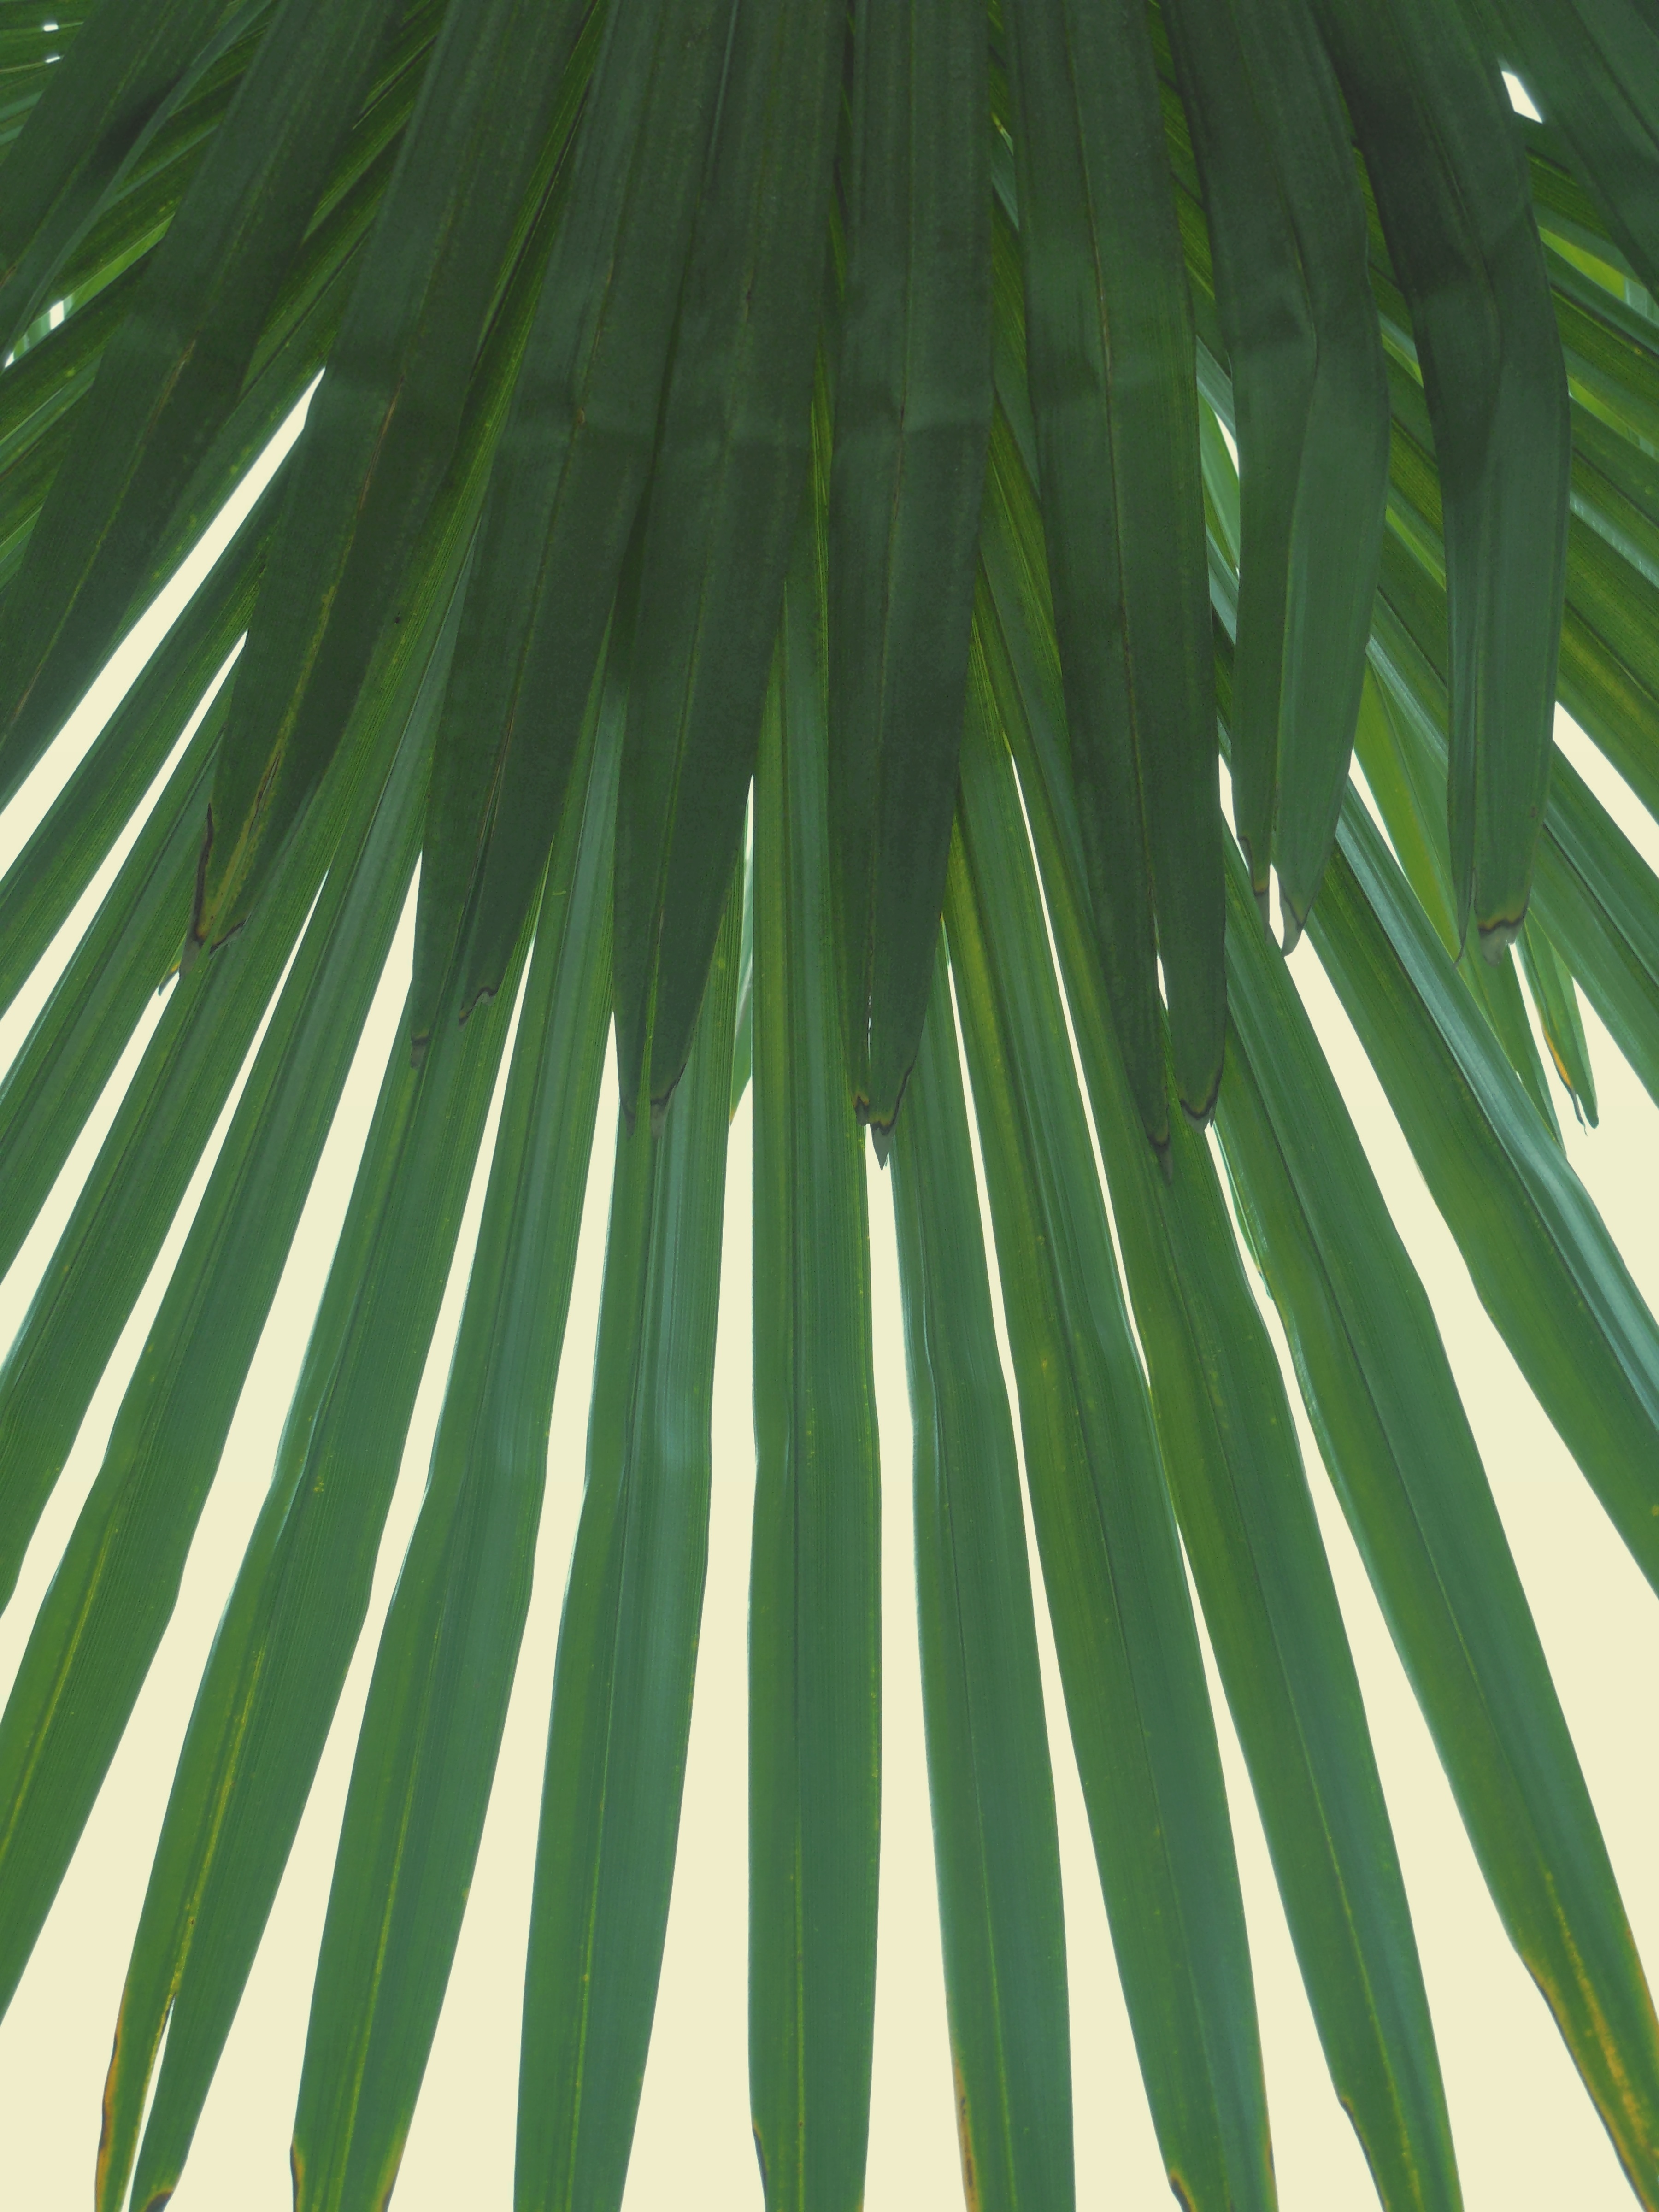
tree, grass, branch, plant, leaf, flower, line, green, botany, bamboo, flowering plant, grass family, plant stem, woody plant, land plant, arecales, palm family